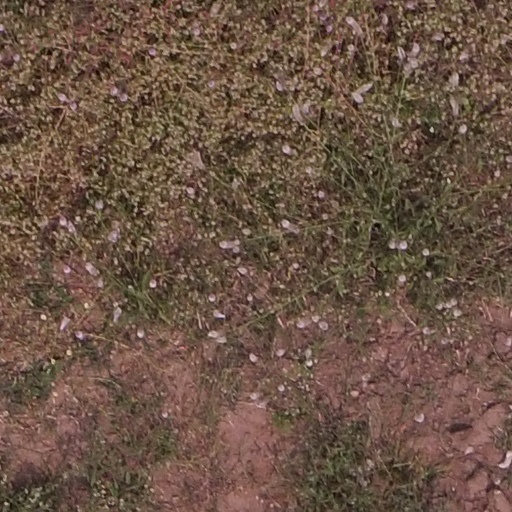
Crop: maize; corn